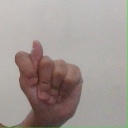
अक्षर: ट